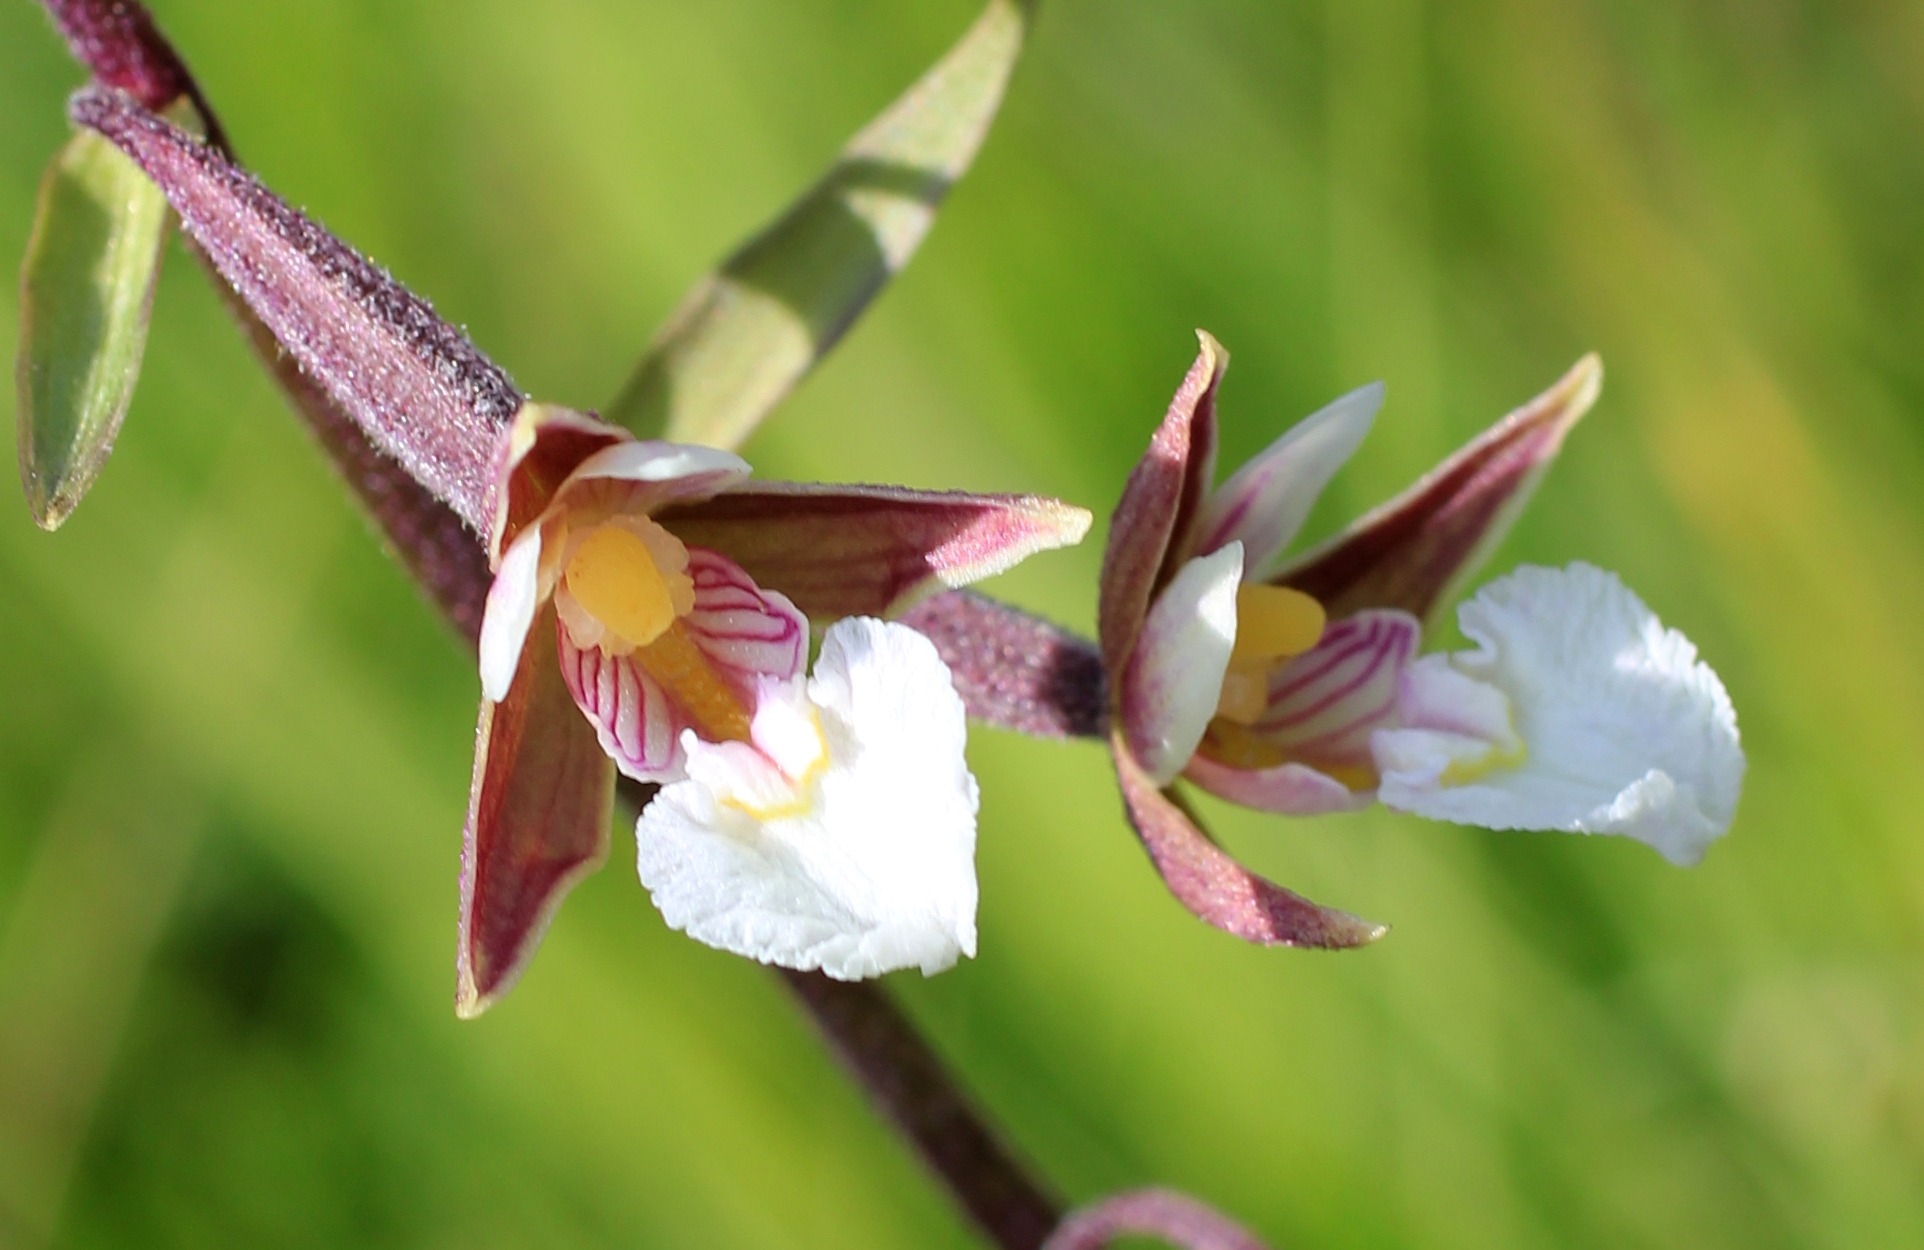
nature, blossom, plant, photography, flower, petal, bloom, botany, flora, fauna, wild flower, orchid, wildflower, close up, nectar, macro photography, flowering plant, plant stem, land plant, swamp gigantea